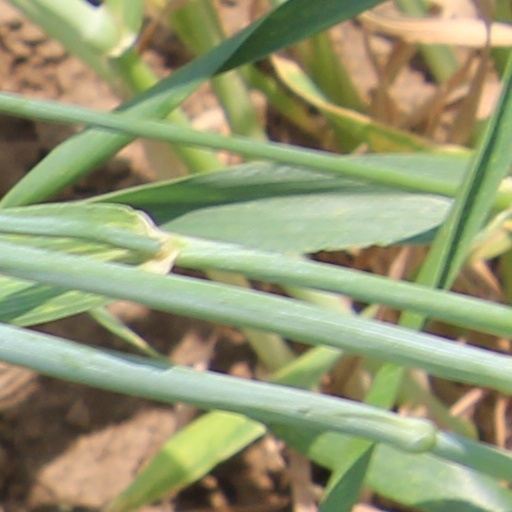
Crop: wheat